Answer in natural language. Consider the 3D positions of the objects in the scene and not just the 2D positions in the image. Is the centerpoint of  brown top white leg dining table (highlighted by a red box) at a higher height than Window (highlighted by a blue box)? Choose between the following options: no or yes
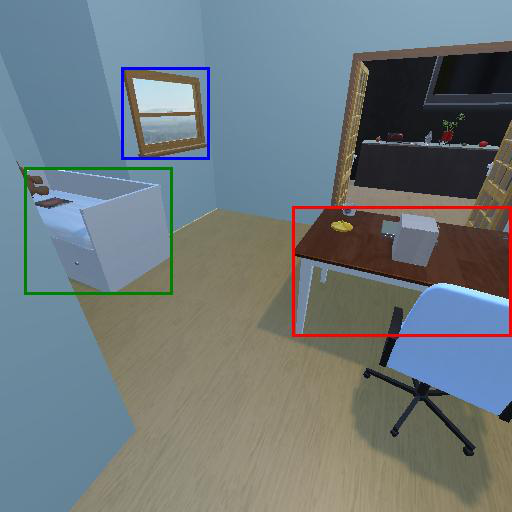
<answer>no</answer>